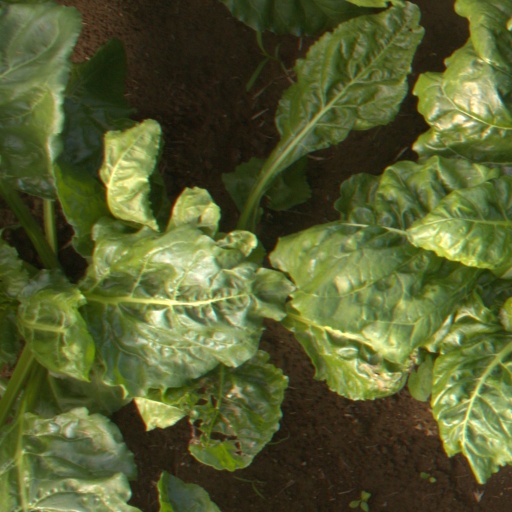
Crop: sugar beet